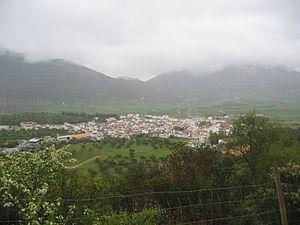
Alfarnate est une commune située dans la province de Malaga de la communauté autonome d'Andalousie en Espagne.